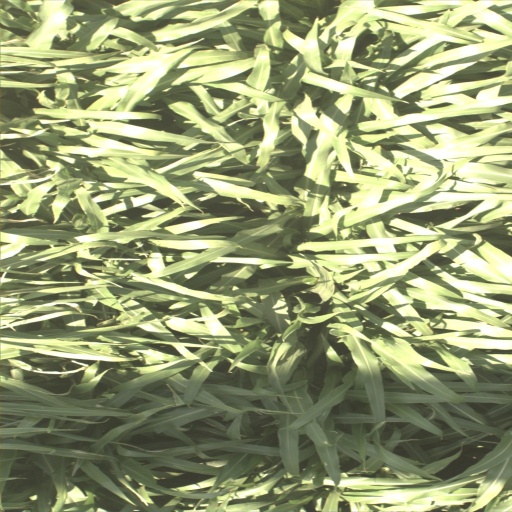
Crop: sorghum